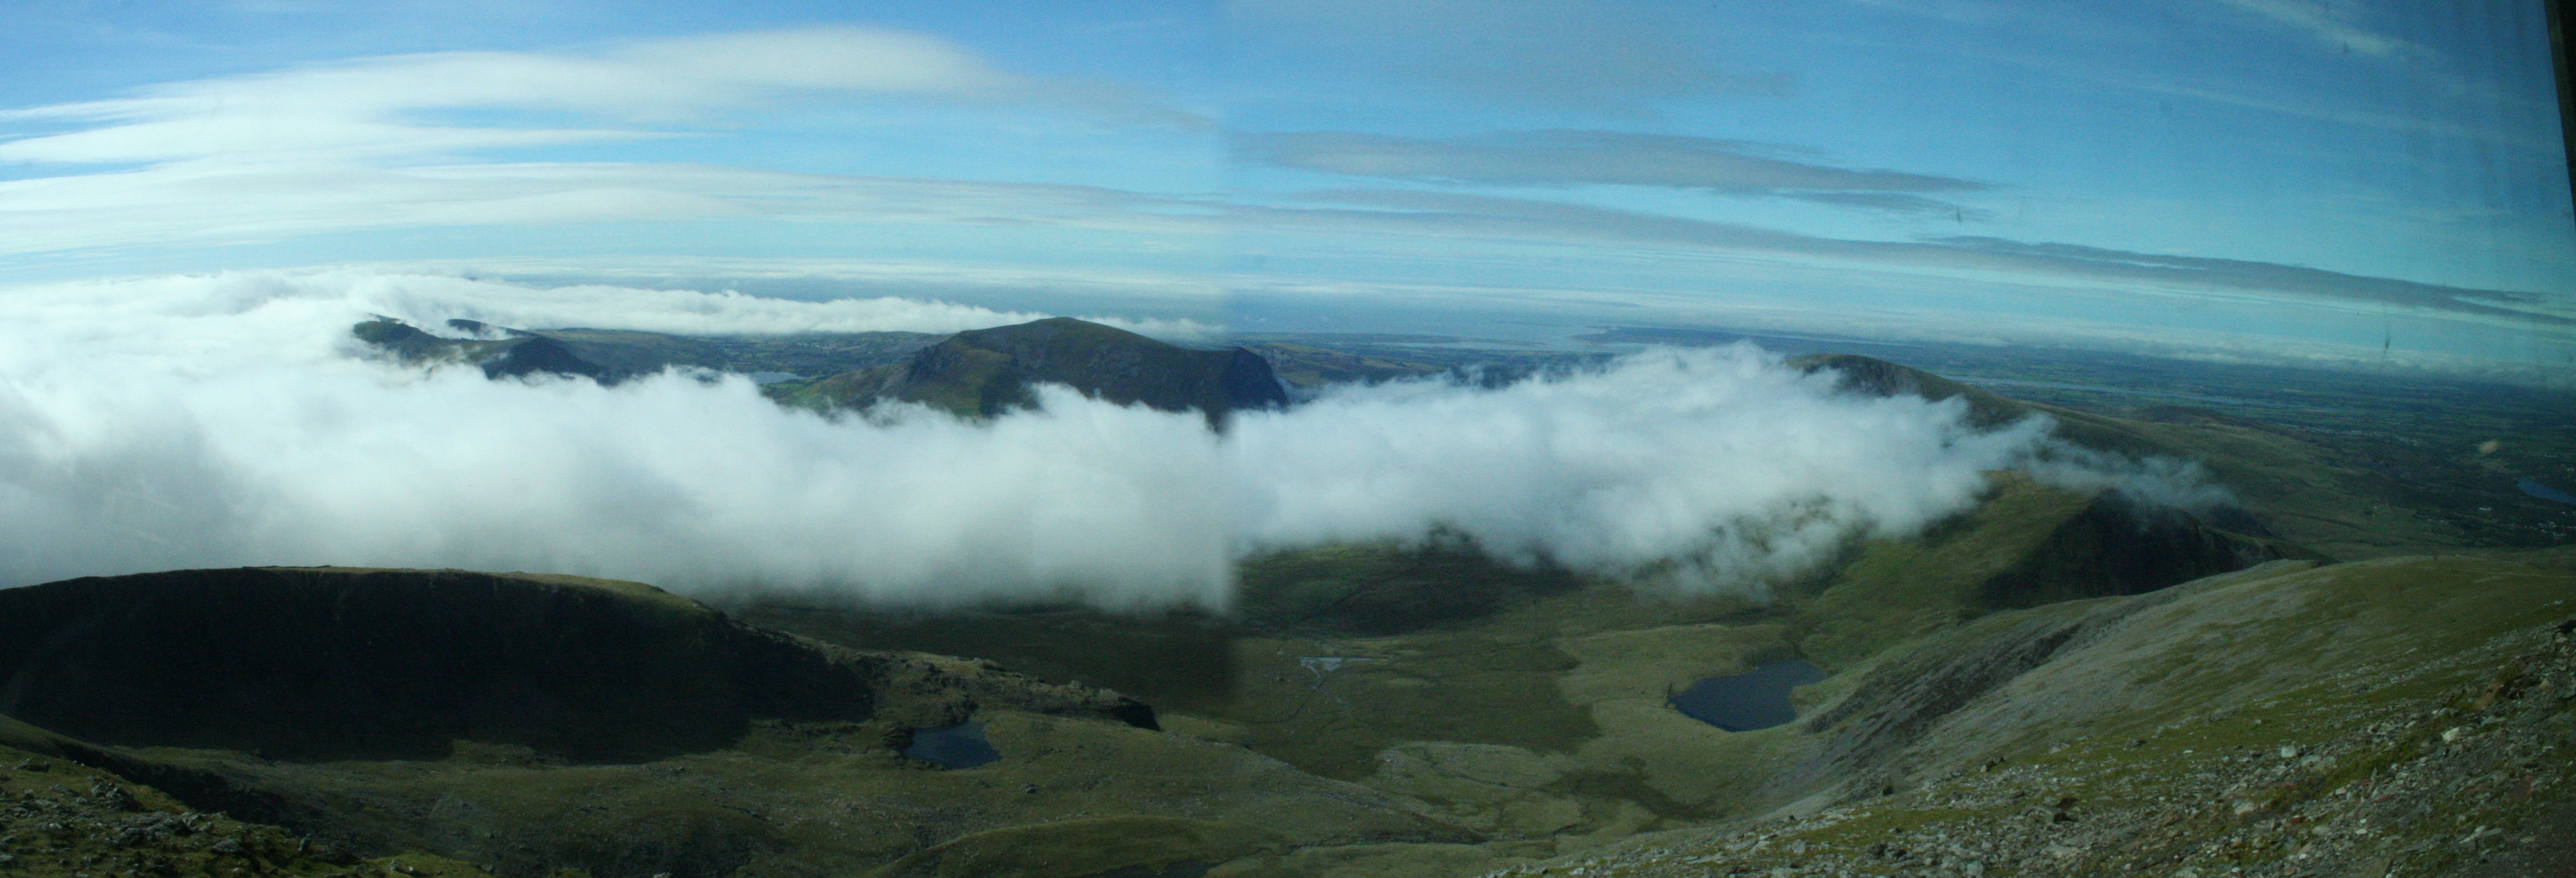
landscape, sea, mountain, cloud, sky, hill, mountain range, panorama, cliff, reflection, fjord, terrain, clouds, mountains, plateau, landform, snowdon, atmospheric phenomenon, mountainous landforms